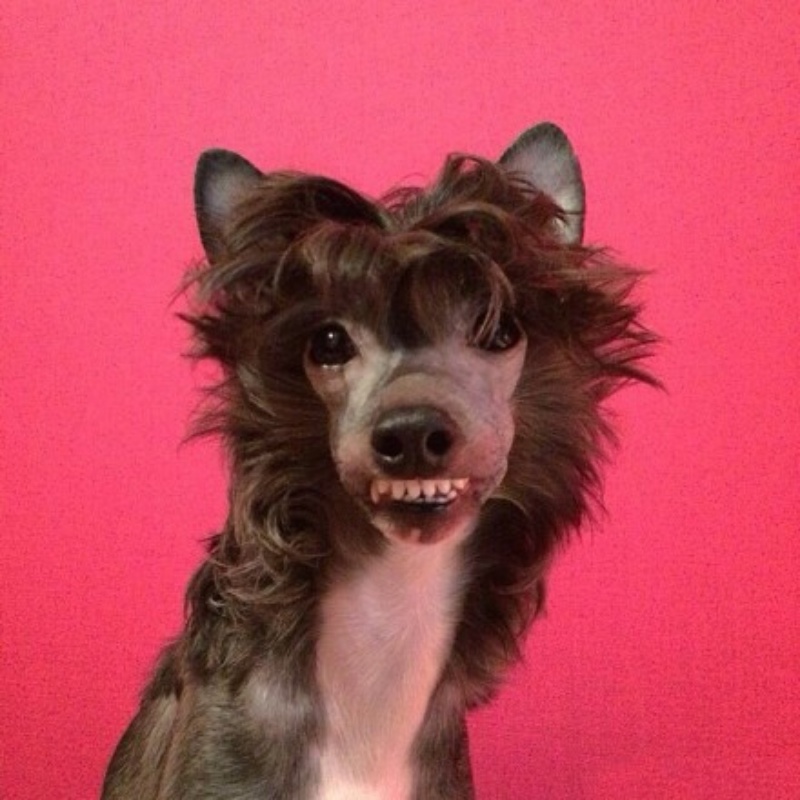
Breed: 234-n000093-Chinese_Crested_Dog